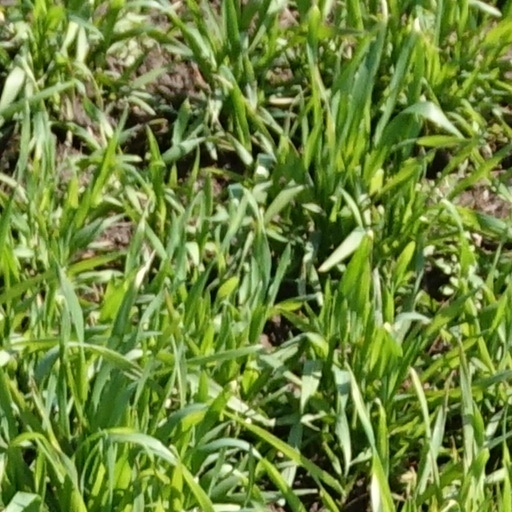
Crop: wheat